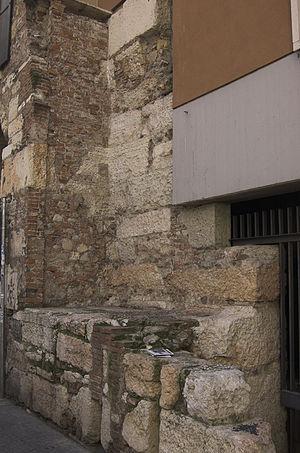
L'histoire de Vérone s'étend de l'installation du premier habitat, probablement néolithique, sur le mont Saint-Pierre, jusqu'à nos jours. Les monuments, les rues, les ponts et les places de la ville témoignent de cette histoire ancienne, ainsi que le sous-sol qui recèle les ruines et les traces des antiques civilisations.